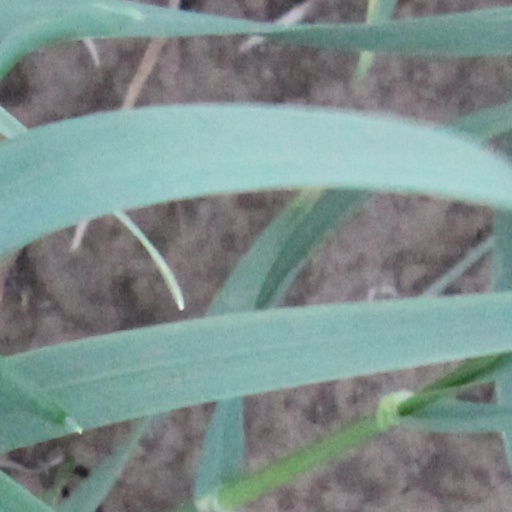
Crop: wheat